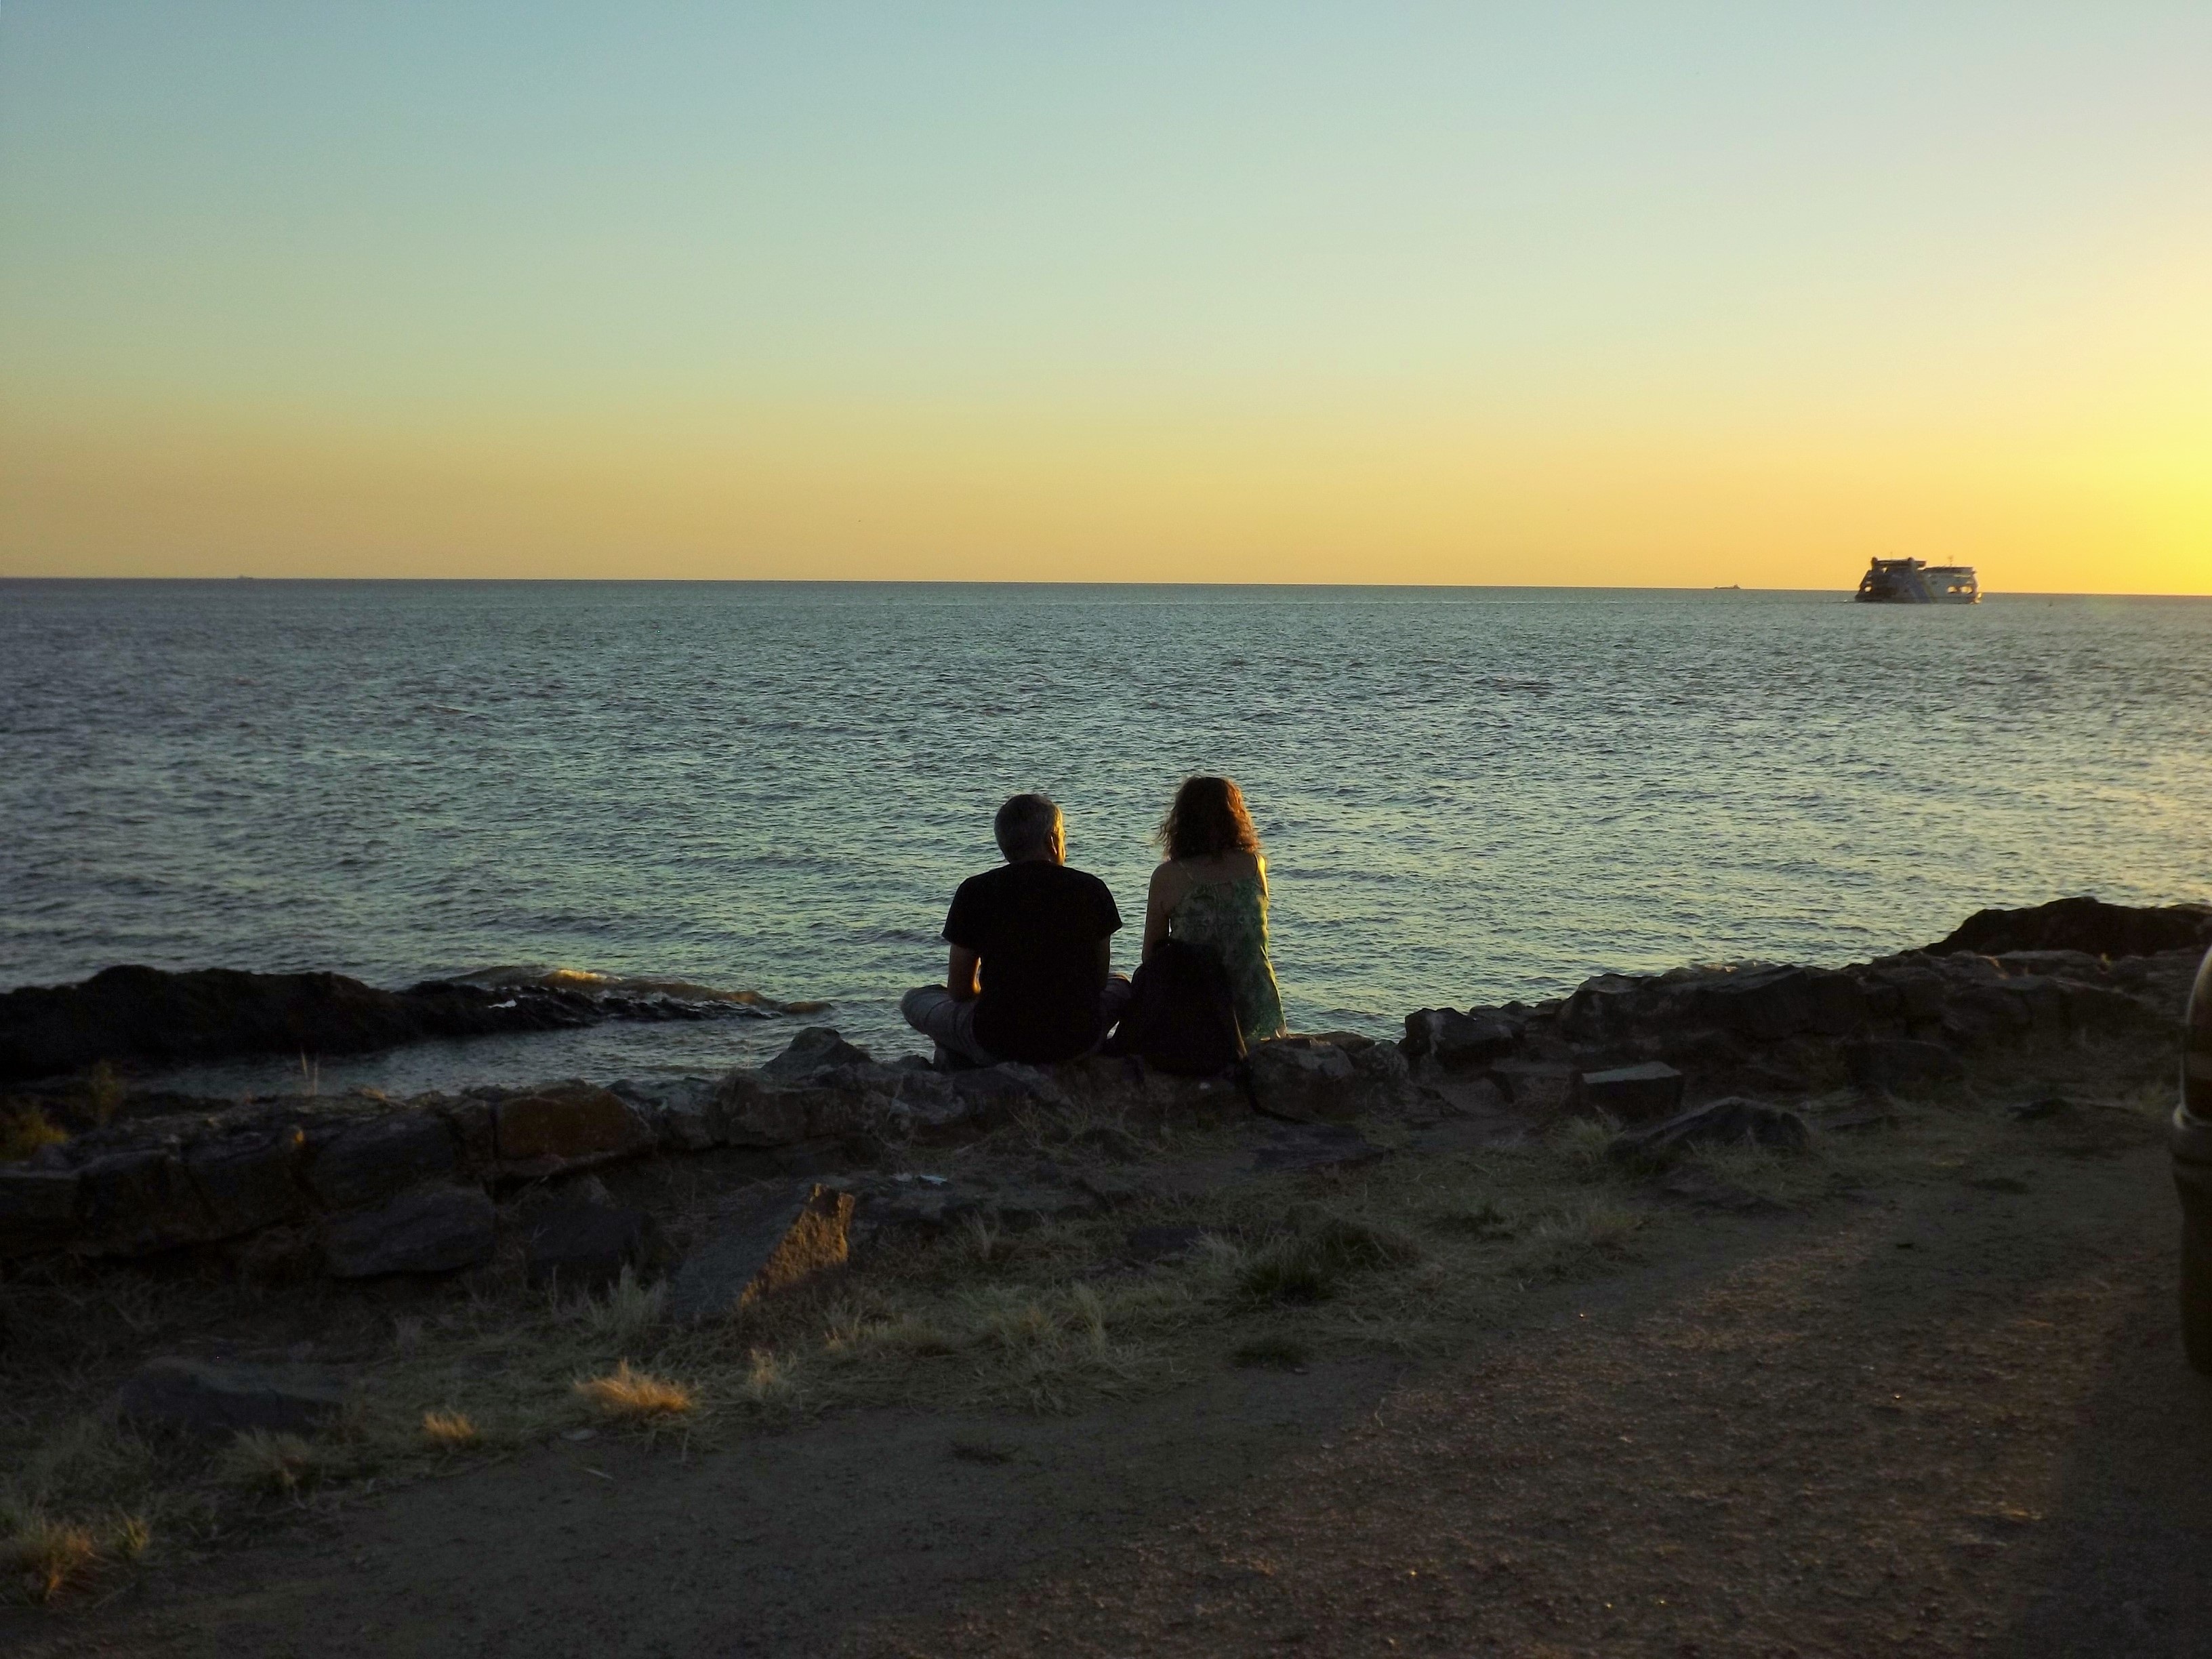
man, beach, sea, coast, sand, rock, ocean, horizon, light, people, sky, sunrise, sunset, sunlight, morning, shore, wave, dawn, vacation, cliff, dusk, love, evening, holiday, bay, couple, romantic, terrain, body of water, women, backlight, afternoon, parents, cape, romantico, couple in love, wind wave, watching sunset